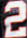
Number: 2